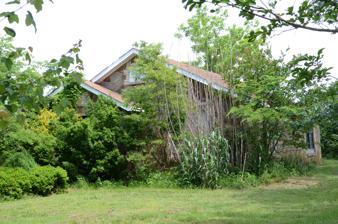
Building: E.E. Hooten House
Country: United States of America
Year built: 1935
Historic house in Arkansas, United States United States historic place E.E. Hooten House U.S. National Register of Historic Places Location in Arkansas Show map of Arkansas Location in United States Show map of the United States Nearest city Guy, Arkansas Coordinates 35°19′13″N 92°20′17″W / 35.32028°N 92.33806°W / 35.32028; -92.33806 Area less than one acre Built 1935 ( 1935 ) Built by Silas Owens Sr. Architectural style Bungalow/craftsman MPS Mixed Masonry Buildings of Silas Owens, Sr. MPS NRHP reference No. 05000039 Added to NRHP February 15, 2005 The E.E. Hooten House is a historic house at 400 Arkansas Highway 25 in Guy, Arkansas .  It is a single story rectangular wood-frame structure, its exterior finished in veneered stone and cream-colored brick.  A gabled porch projects from the front, sheltering the main entrance, and featuring stone supports rising to rounded arch openings.  The house was probably built in the 1930s, but is notable for the applied stone veneer, which is the work of Silas Owens Sr. , a prominent local mason known for his distinctive styles of stone and brickwork. The house was listed on the National Register of Historic Places in 2005. See also National Register of Historic Places listings in Faulkner County, Arkansas References